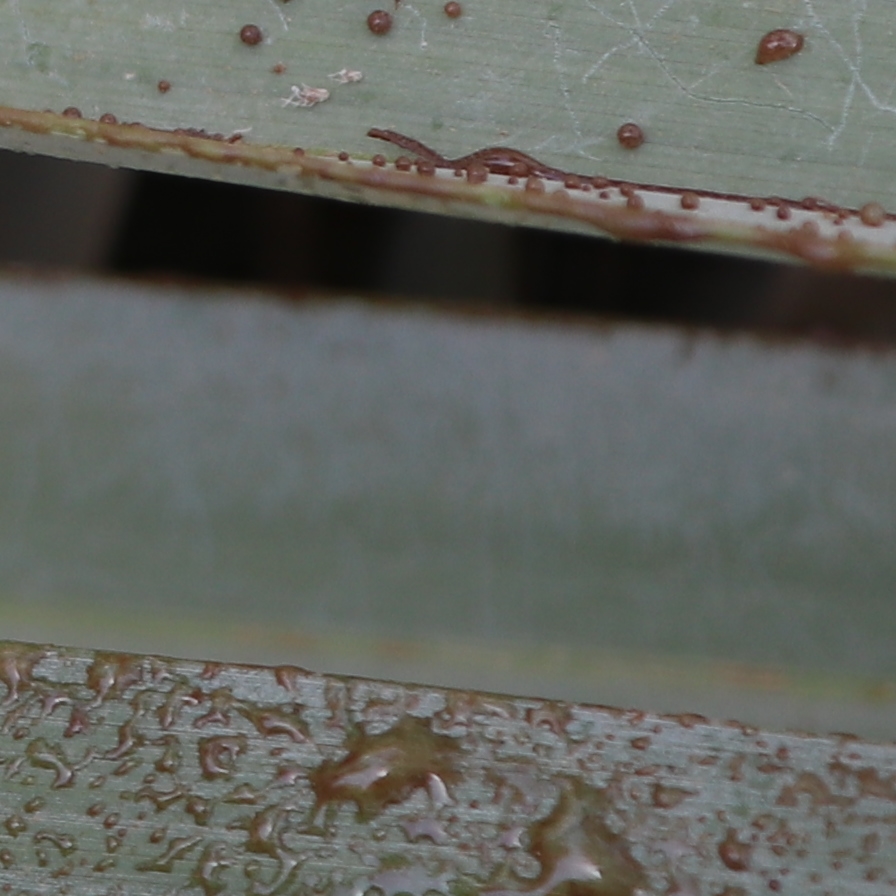
Label: Honey